Sky position (RA, Dec in degrees): 158.058, 11.247
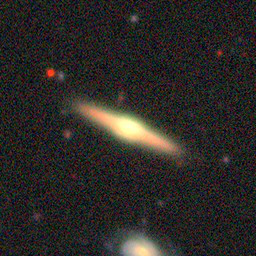
Galaxy morphology: Edge-on Galaxies with Bulge